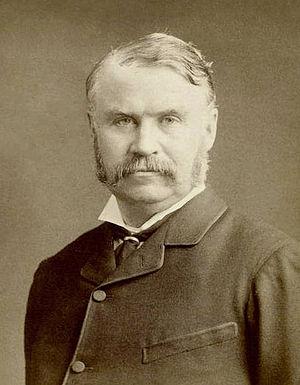
Gilbert et Sullivan désigne un duo musical de l'époque victorienne composé du librettiste William S. Gilbert et du compositeur Arthur Sullivan. Ils collaborèrent sur plus de quatorze opéras comiques entre 1871 et 1896, dont H.M.S. Pinafore, The Pirates of Penzance et The Mikado sont les plus connus.